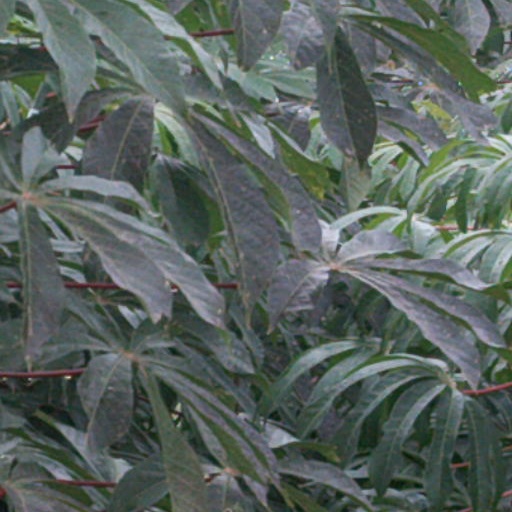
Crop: cassava